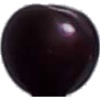
Label: cherry_wax_black